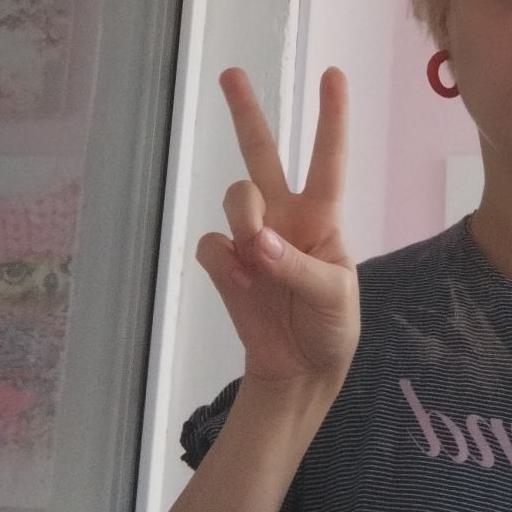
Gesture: peace